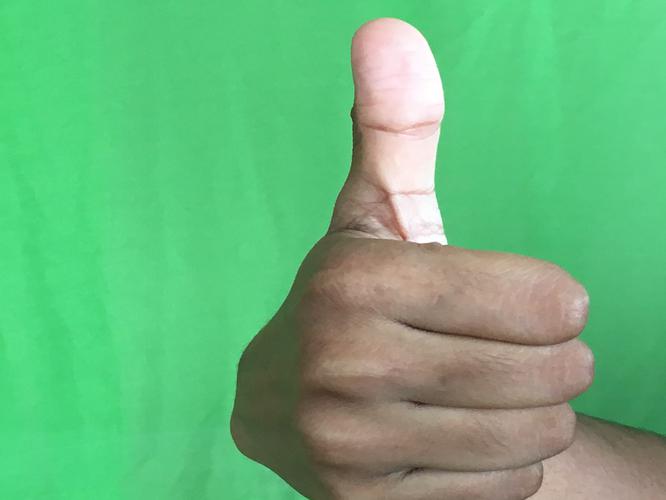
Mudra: Sikharam
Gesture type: single_hand